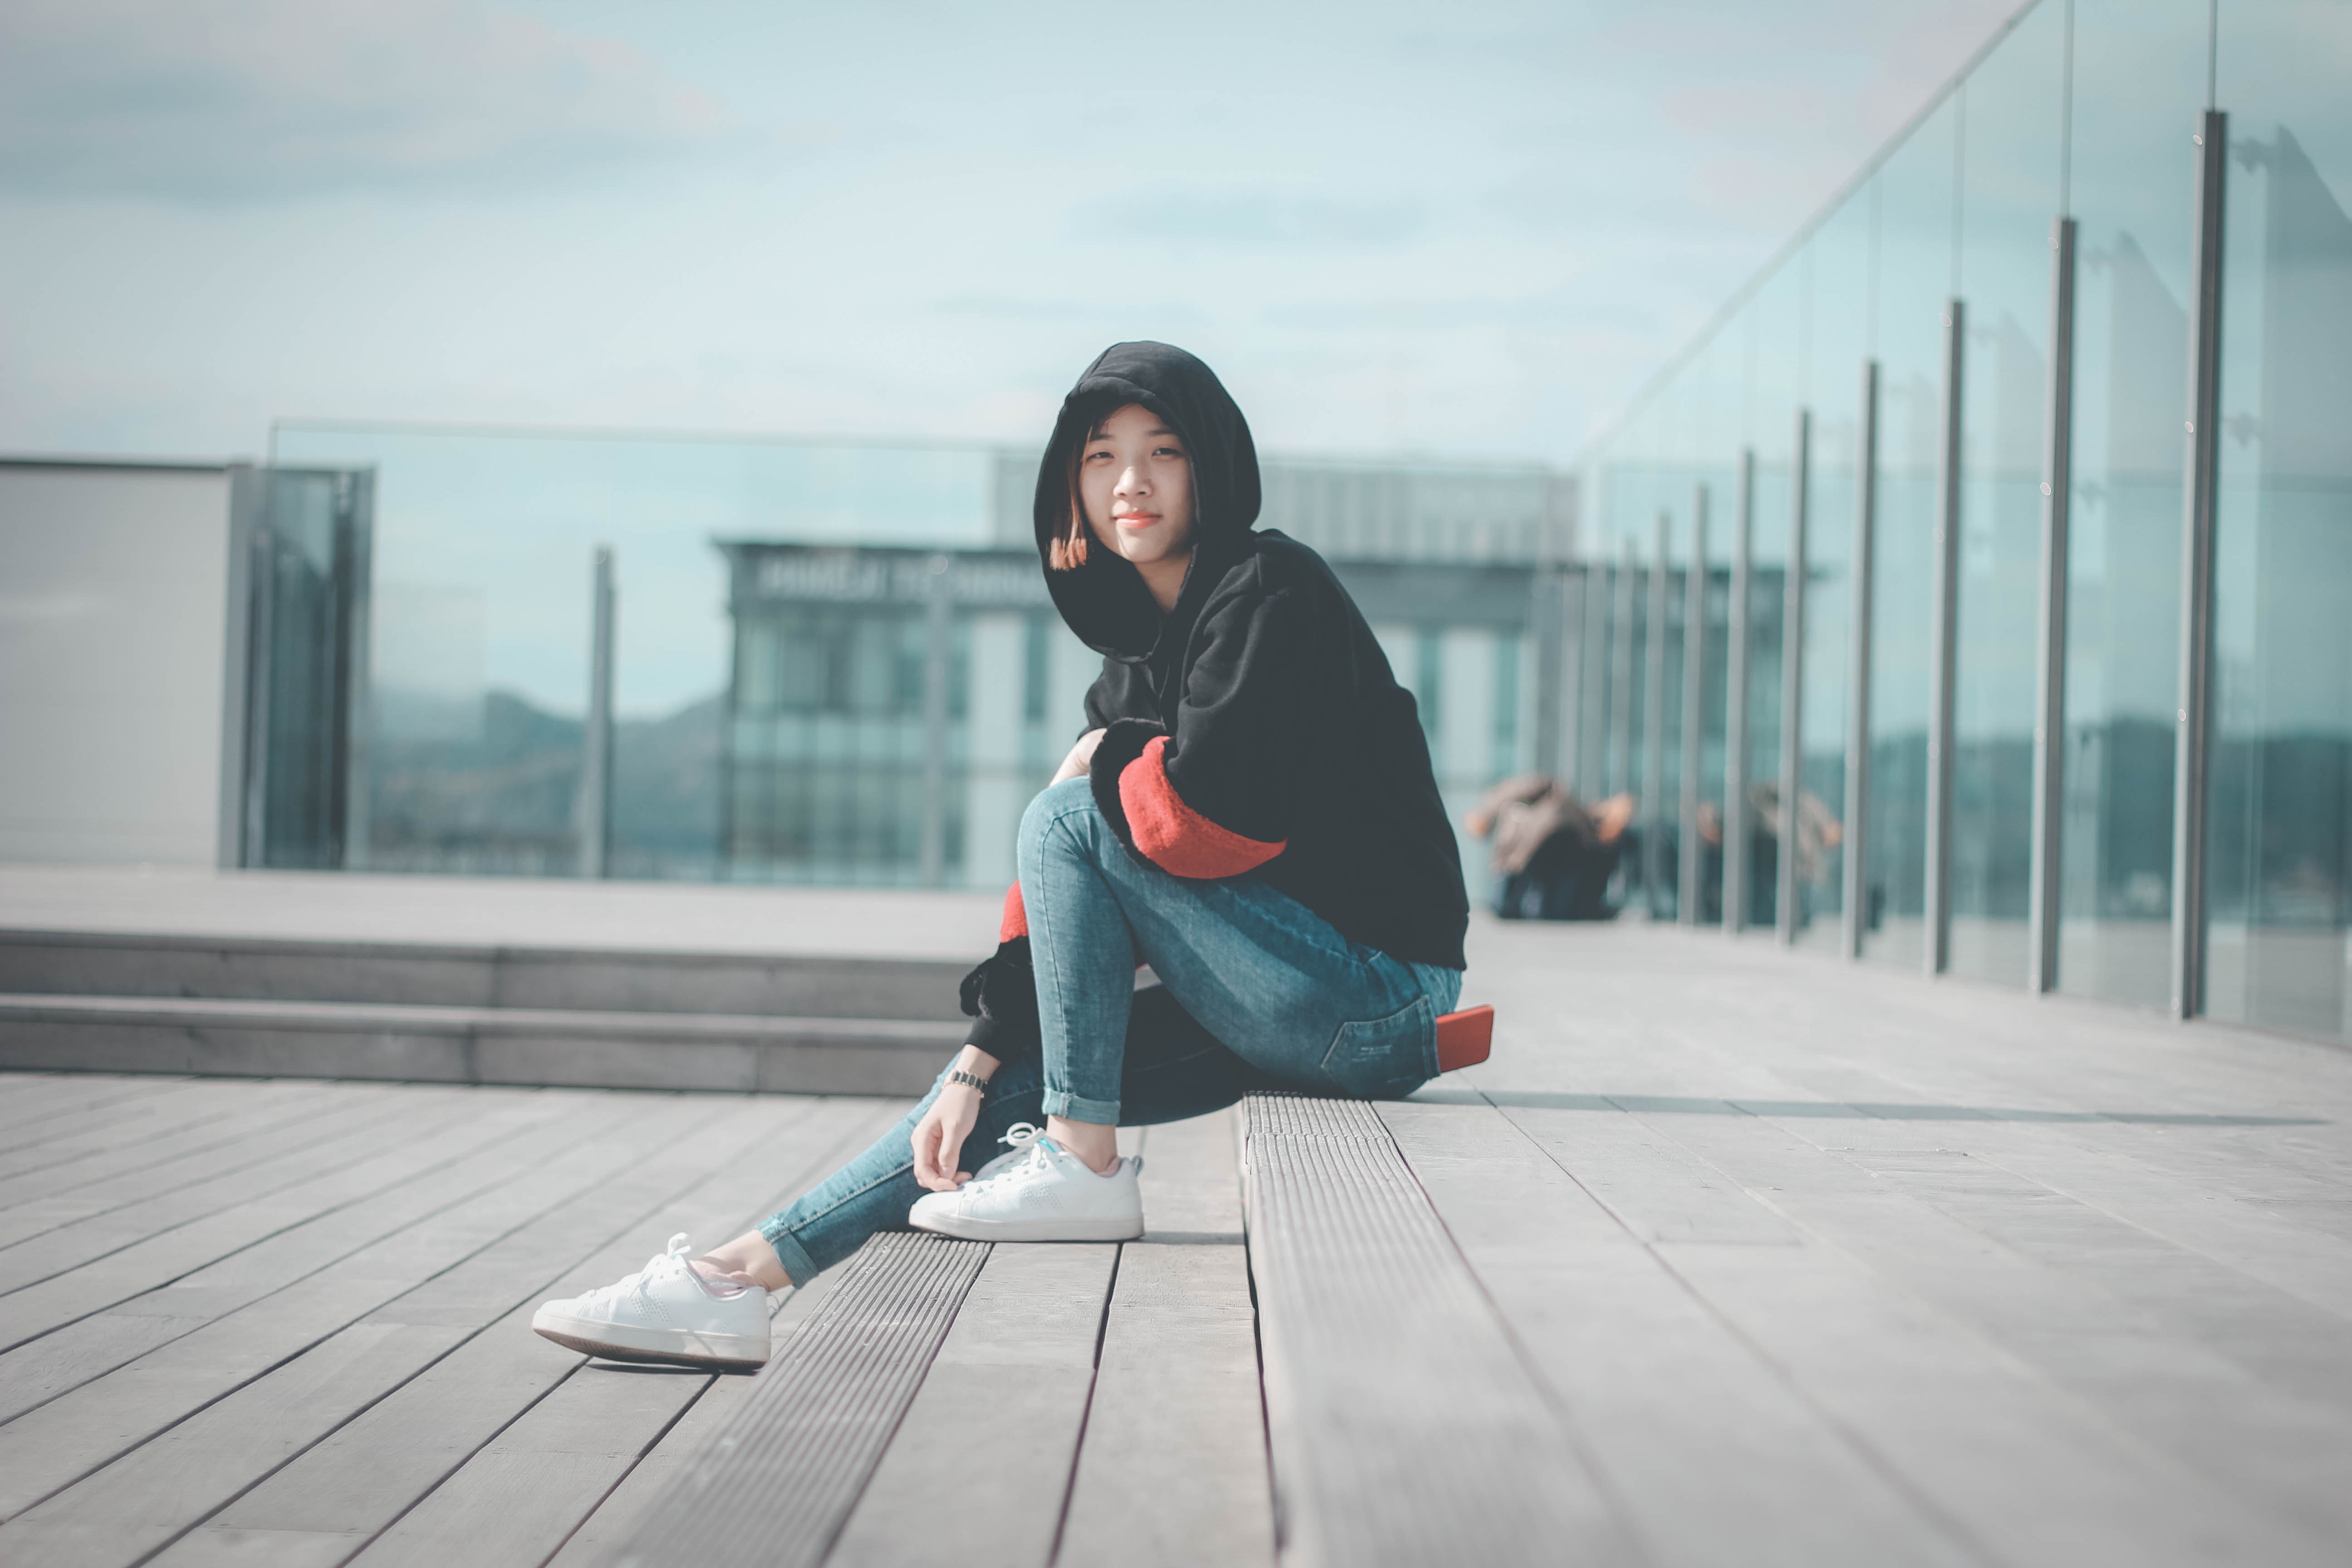
photograph, beauty, snapshot, floor, photography, sitting, textile, architecture, flooring, black hair, shoe, vacation, jacket, tourism